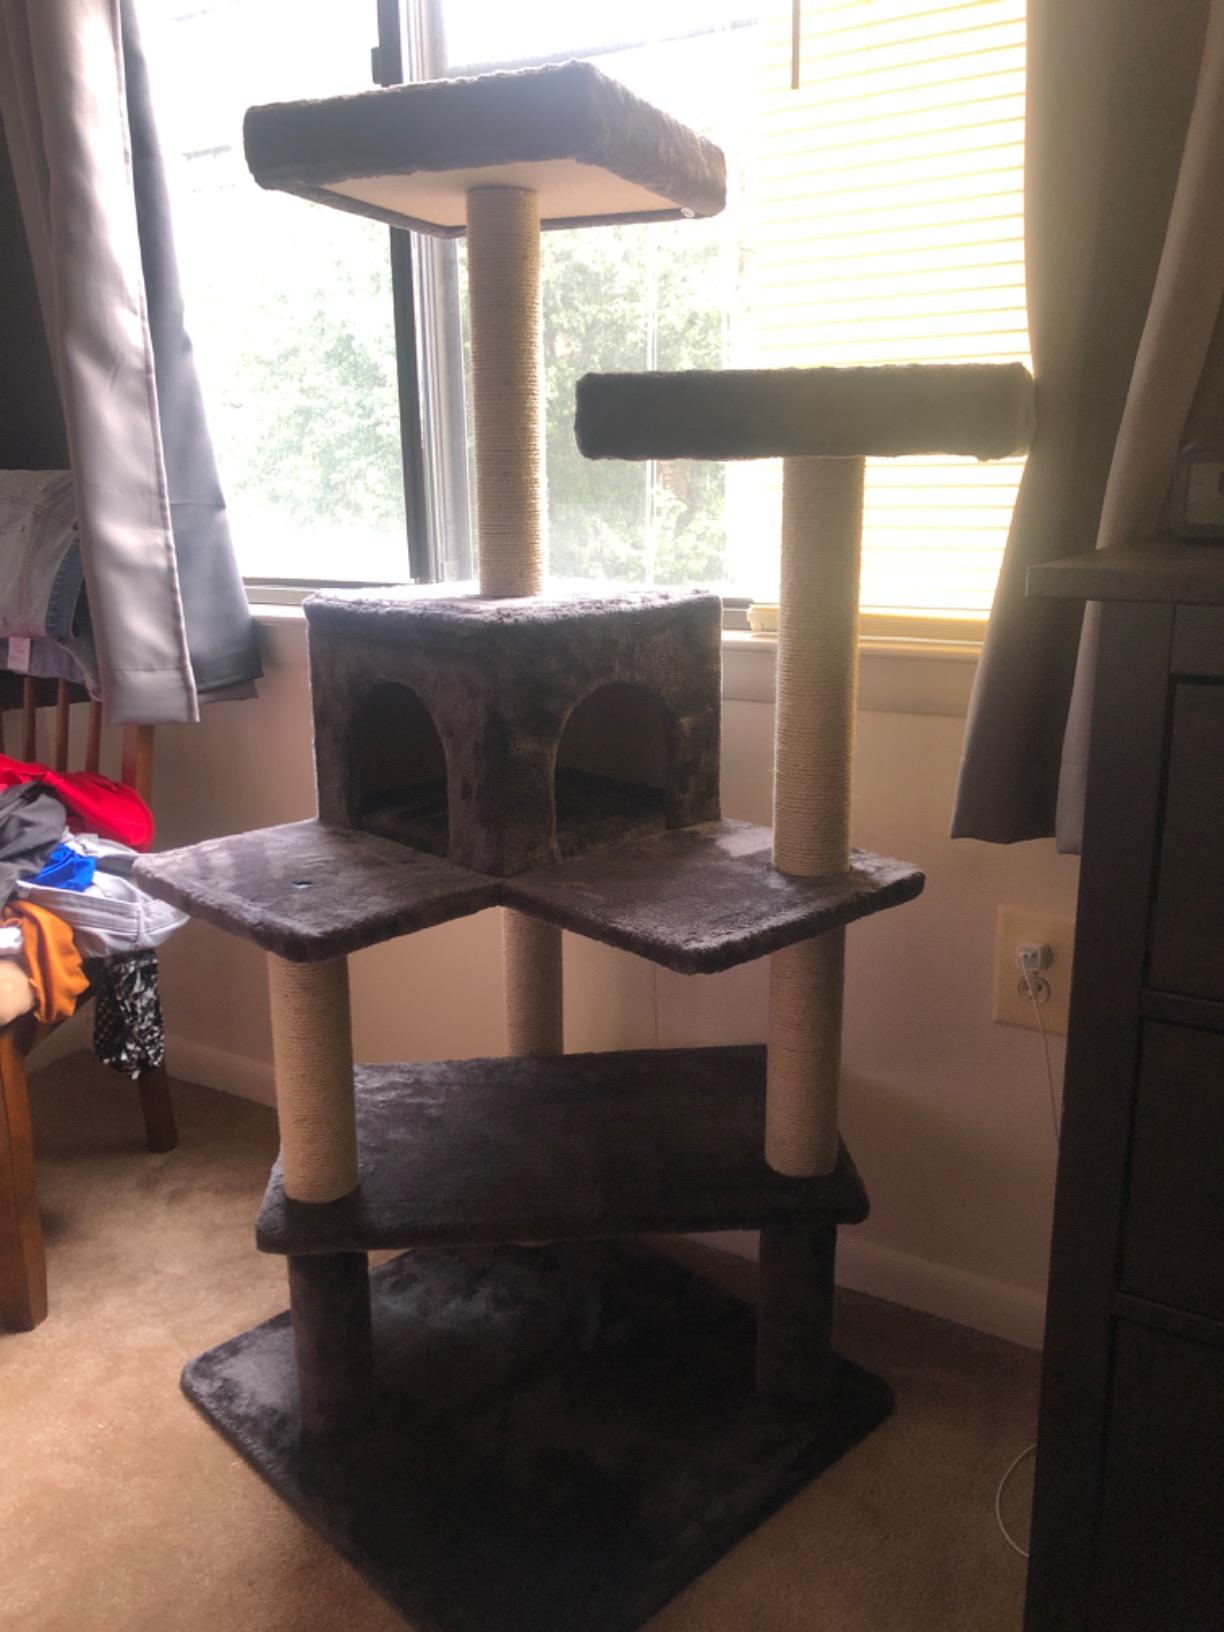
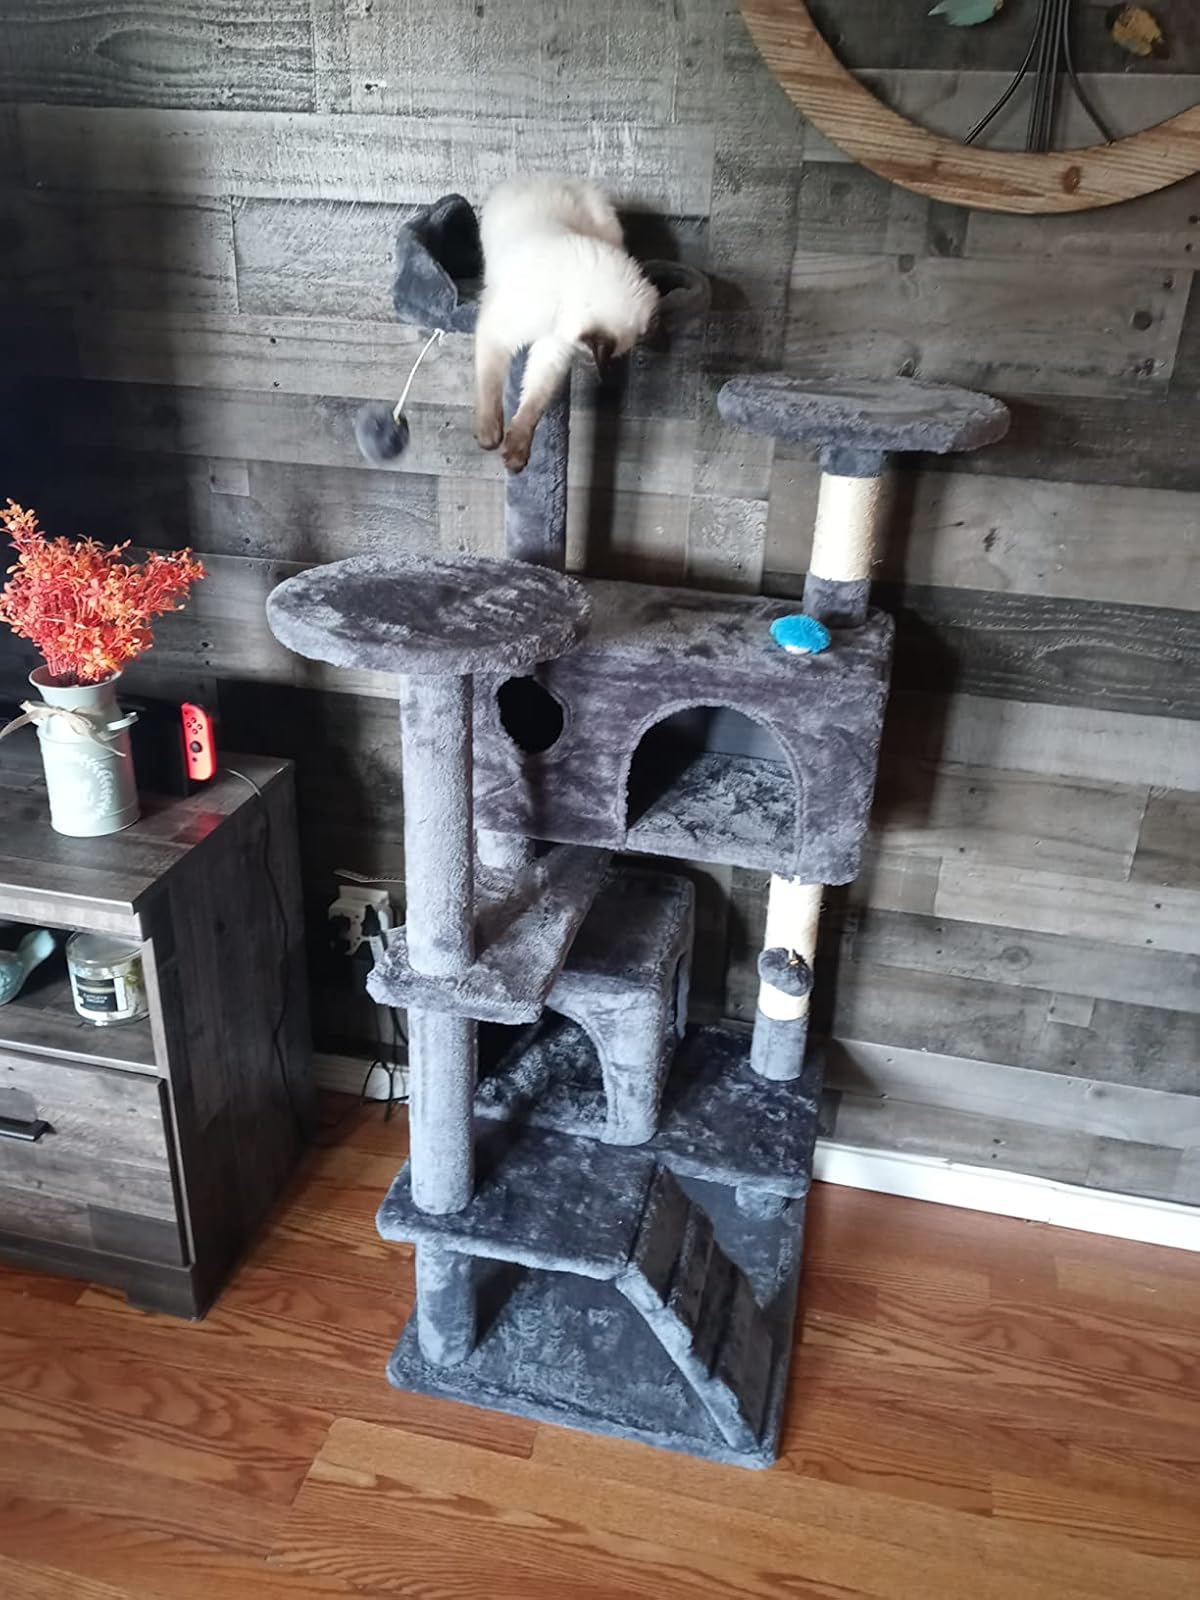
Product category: items_cat tree
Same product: no